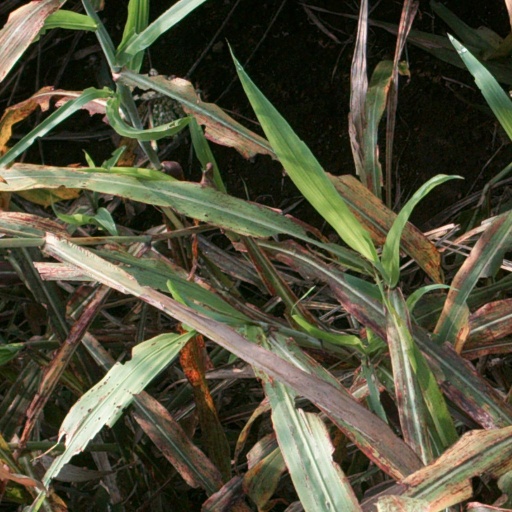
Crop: sorghum